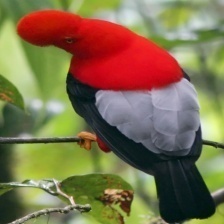
Species: COCK OF THE  ROCK
Scientific name: RUPICOLA